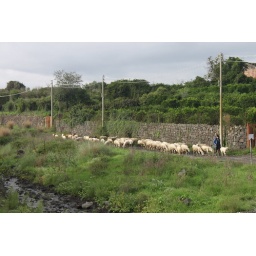
sheep on the road in front of the house